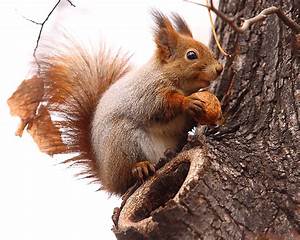
Label: squirrel